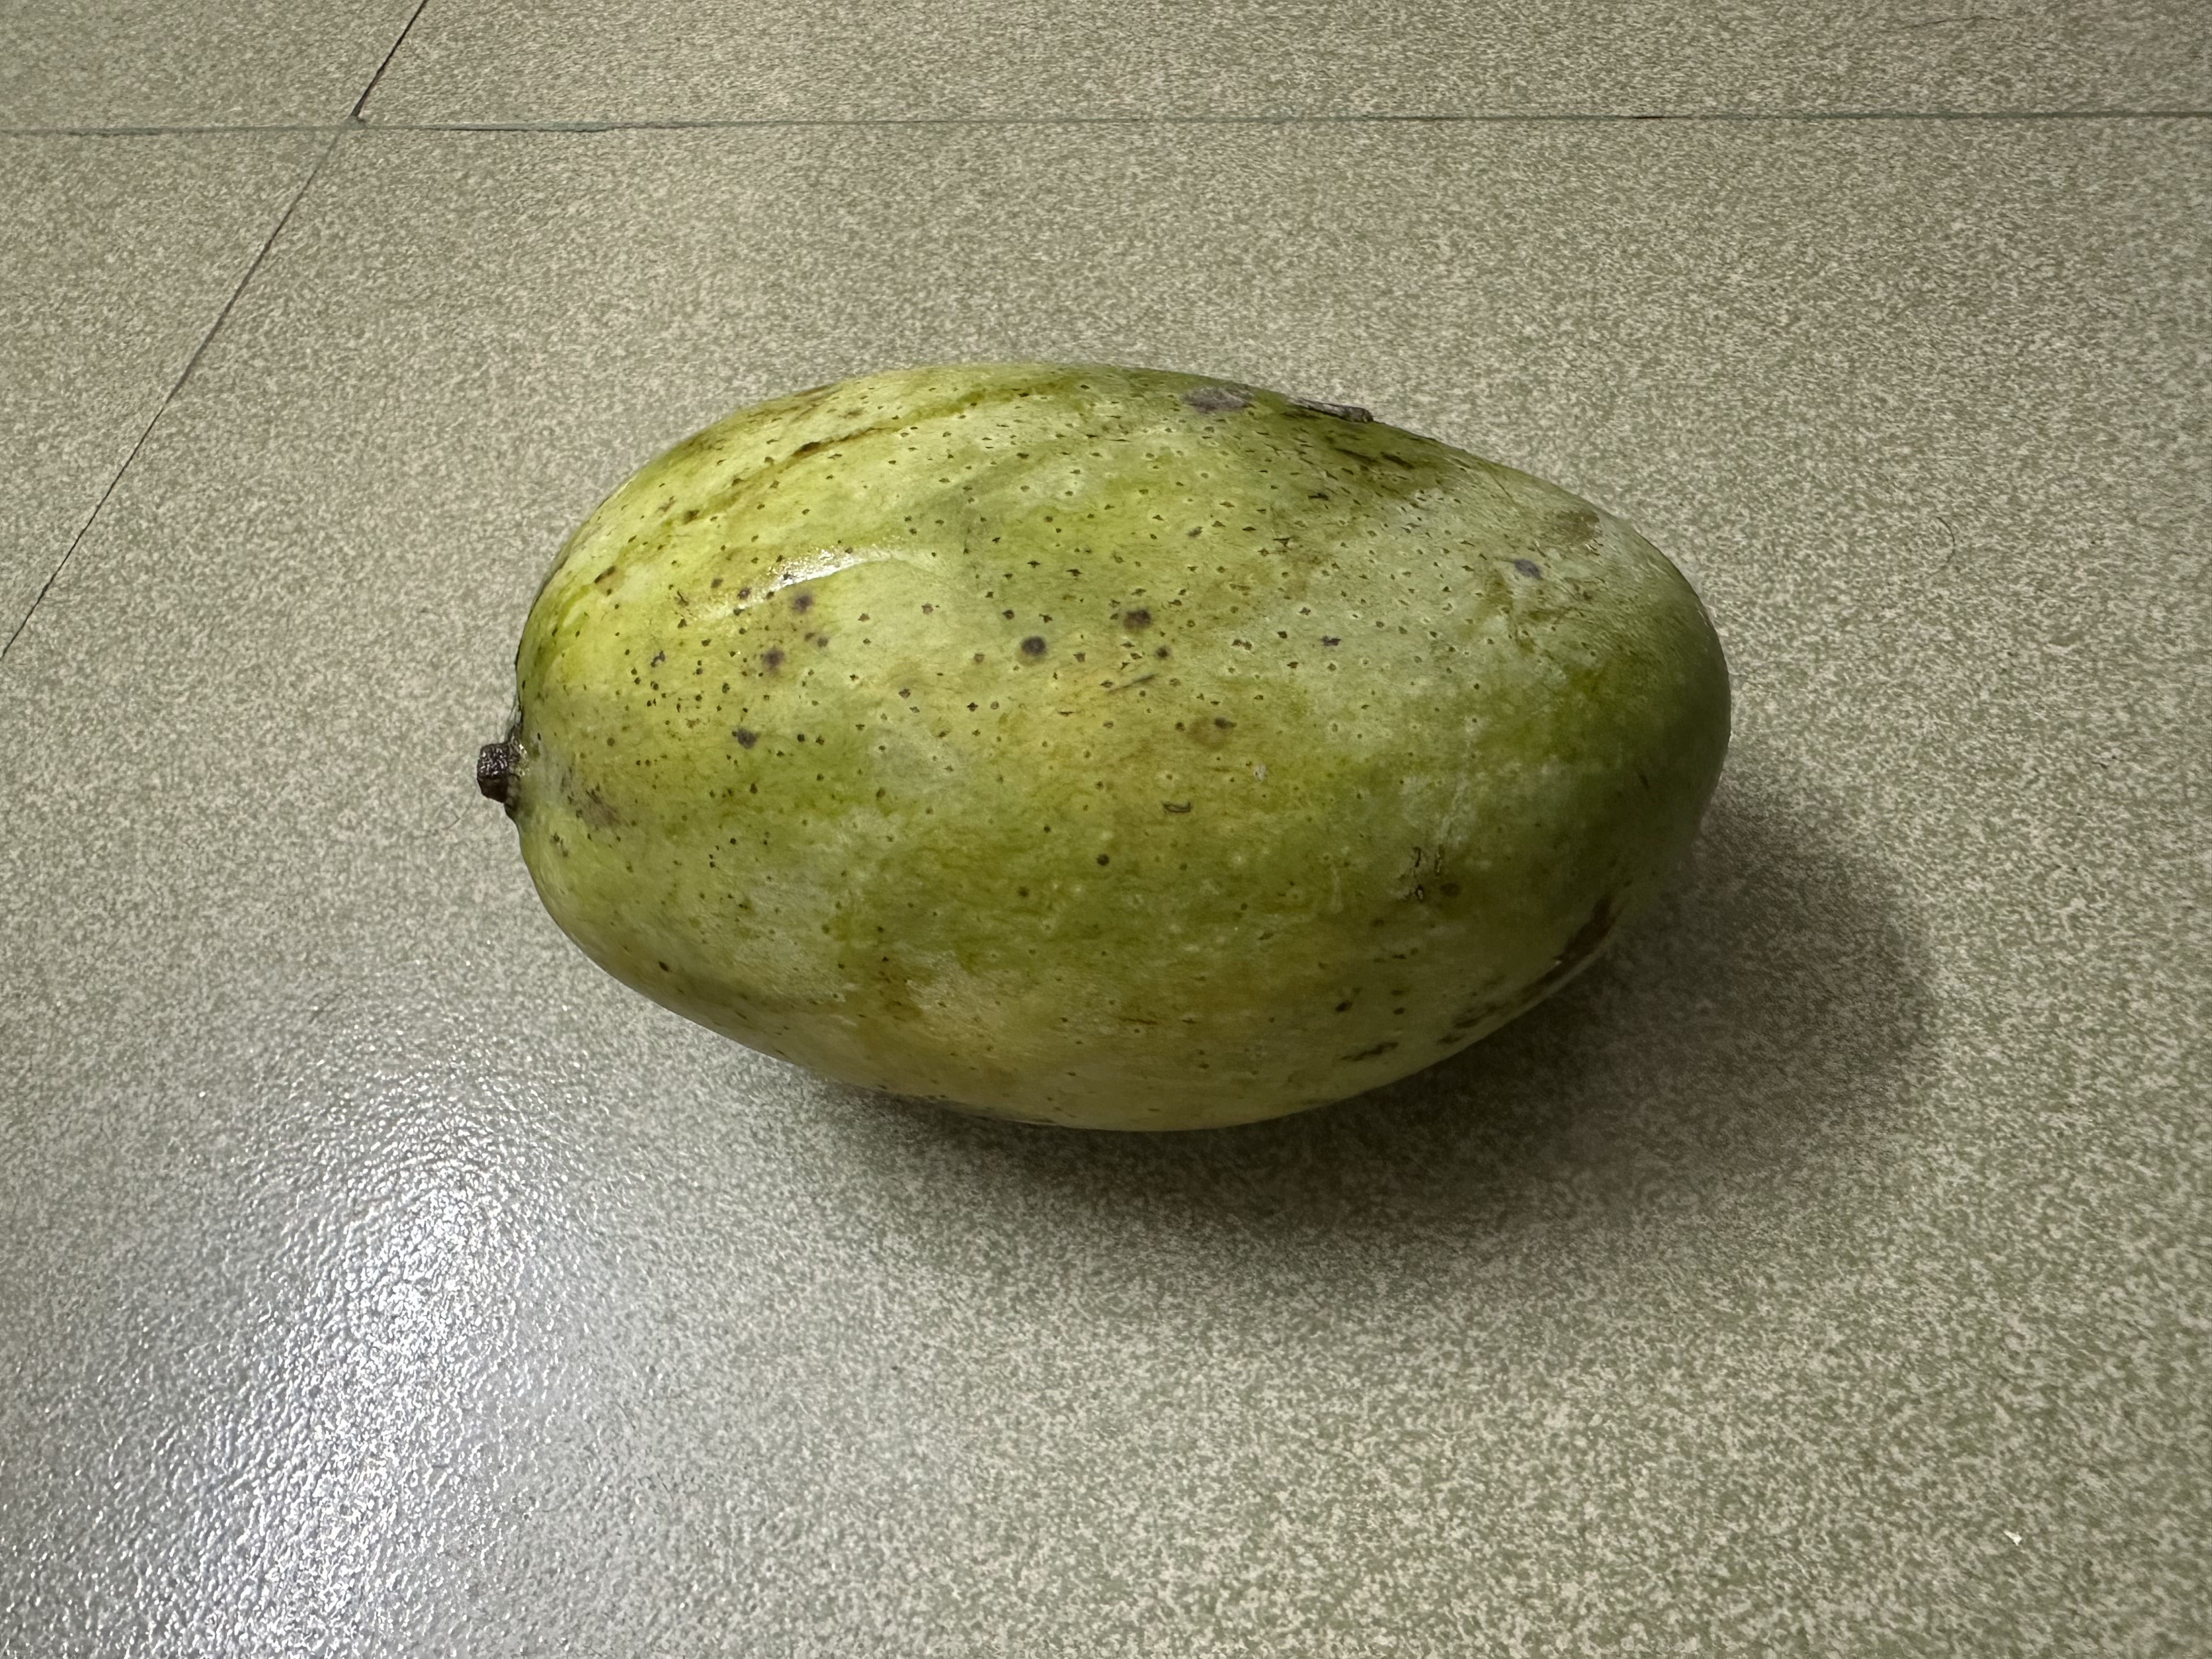
Mango variety: Fazlee